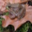
Label: frog